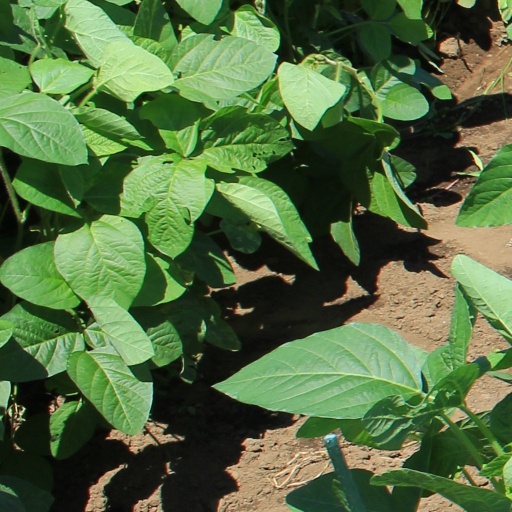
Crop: soybean